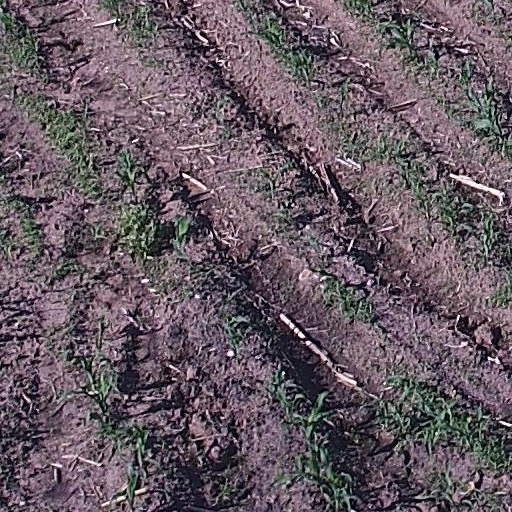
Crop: maize; corn